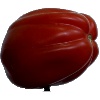
Label: Tomato Heart 1